I'm a Mess (Bebe Rexha song)

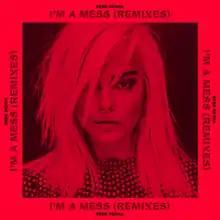
Remixes cover

"I'm a Mess" is a song by American singer Bebe Rexha from her debut studio album, "Expectations" (2018). It was released as the first and only single from the album on June 15, 2018, following an early radio release in the United States. The song is produced by Jussifer and vocal produced by Devon Corey. According to Rexha, "The song is about accepting your own imperfections, and not dwelling on them but rather celebrating them".